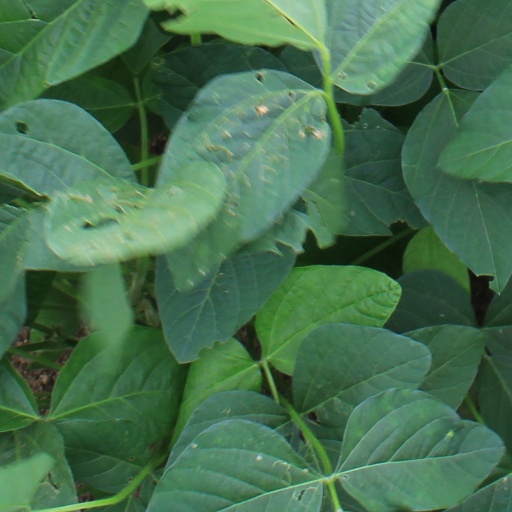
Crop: soybean